History of the War in Afghanistan (2001–2021)

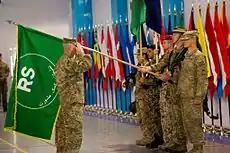
Resolute Support Colors presented at Kabul on 28 December, after the ISAF colors are encased

In late 2011 the National Front of Afghanistan (NFA) was created by Ahmad Zia Massoud, Abdul Rashid Dostum and Haji Mohammad Mohaqiq in what many analysts have described as a reformation of the military wing of the United Front (Northern Alliance) to oppose a return of the Taliban to power. Meanwhile, much of the political wing reunited under the National Coalition of Afghanistan led by Abdullah Abdullah becoming the main democratic opposition movement in the Afghan parliament. Former head of intelligence Amrullah Saleh has created a new movement, Basej-i Milli (Afghanistan Green Trend), with support among the youth mobilizing about 10,000 people in an anti-Taliban demonstration in Kabul in May 2011.